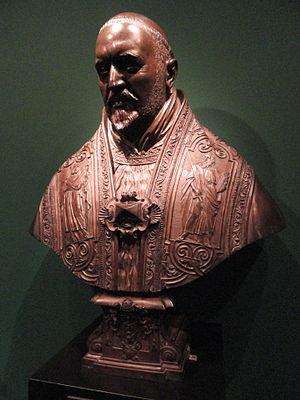
L'artiste italien Le Bernin réalise deux bustes du pape Paul V. Le premier se trouve actuellement à la Galleria Borghèse à Rome. Il est communément admis que ce buste date de 1618. En 2015, un deuxième buste est acheté par le J. Paul Getty Museum de Los Angeles. Commandé par le cardinal Scipione Borghese, neveu de Paul V, l'œuvre est réalisée peu après la mort de ce dernier par Le Bernin, en 1621. Une version en bronze de cette sculpture existe au Statens Museum for Kunst, Copenhague, Danemark.
Le buste désigne la partie supérieure du corps humain comprenant la tête, le cou et la poitrine, en excluant les bras. Il est à distinguer du torse ou du tronc, partie du corps allant de la taille au cou, sans la tête et sans les bras.
Gian Lorenzo Bernini, dit Le Bernin ou Cavalier Bernin, sculpteur, architecte et peintre. Il fut surnommé le second Michel-Ange.